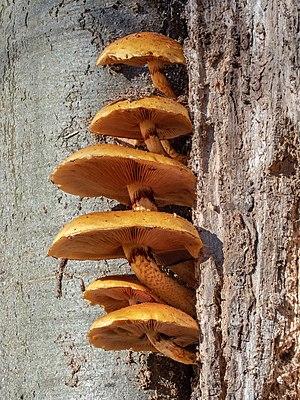
Kuehneromyces mutabilis, autrefois Pholiota mutabilis, la Pholiote changeante ou plus rarement, la souchette ou l'agaric à soupe, est une espèce de champignons basidiomycètes, excellents comestibles, du genre Kuehneromyces de la famille des Strophariaceae.